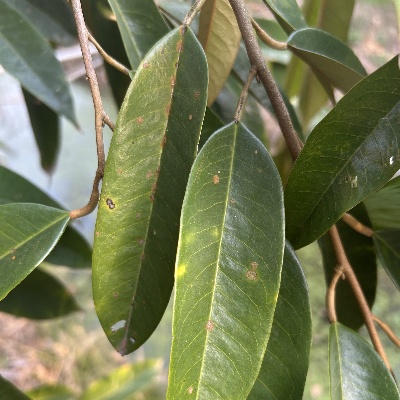
Label: Leaf_Algal